Gävle

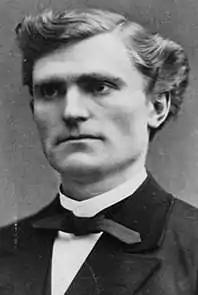
Hans Forssell

Each September Gävle Kommun organises a weekend where outdoor candles are lit along the banks of the Gavle River in an attempt to highlight its beauty and its importance to the city. The kommun organises different performances and activities for residents and visitors to enjoy as the walk along the river.